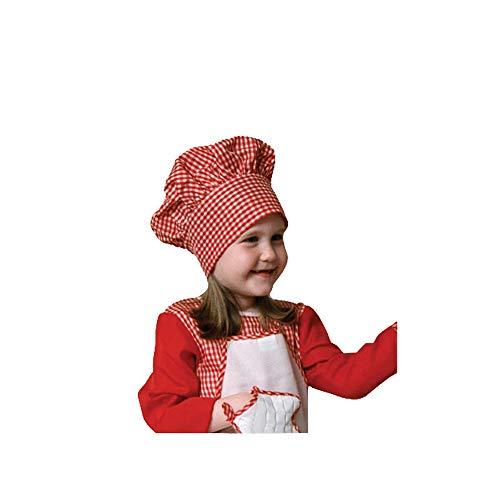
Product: Dress Up America Little Red Gingham Chef Hat-Kids, One Size Fits
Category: Clothing, Shoes & Jewelry | Costumes & Accessories | Kids & Baby | Girls | Accessories
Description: Machine Washable ~ Flame Retardant.
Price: $9.99